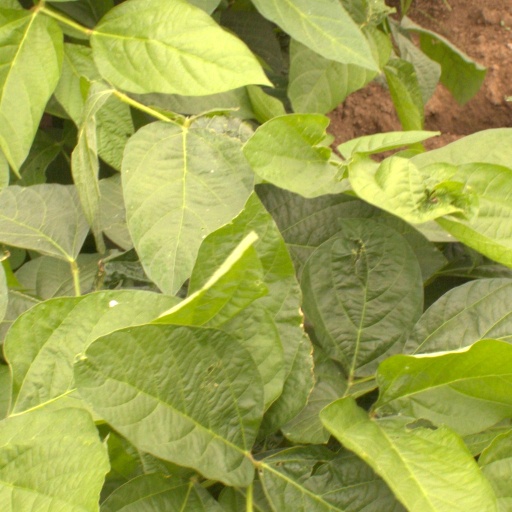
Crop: soybean